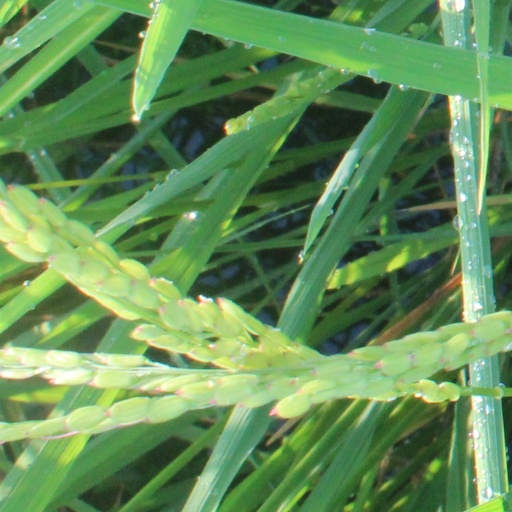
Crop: rice